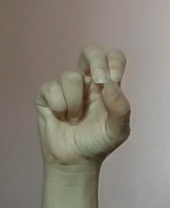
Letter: gaaf